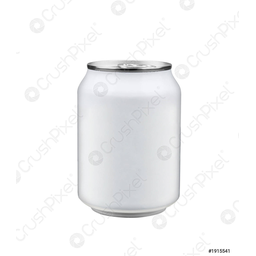
Label: metal